Sea level rise

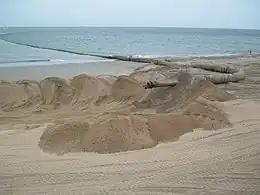
Beach nourishment in progress in Barcelona.

Some ecosystems can move inland with the high-water mark. But natural or artificial barriers prevent many from migrating. This coastal narrowing is sometimes called 'coastal squeeze' when it involves human-made barriers. It could result in the loss of habitats such as mudflats and tidal marshes. Mangrove ecosystems on the mudflats of tropical coasts nurture high biodiversity. They are particularly vulnerable due to mangrove plants' reliance on breathing roots or pneumatophores. These will be submerged if the rate is too rapid for them to migrate upward. This would result in the loss of an ecosystem. Both mangroves and tidal marshes protect against storm surges, waves and tsunamis, so their loss makes the effects of sea level rise worse. Human activities such as dam building may restrict sediment supplies to wetlands. This would prevent natural adaptation processes. The loss of some tidal marshes is unavoidable as a consequence.